The Bloody Hands of the Law

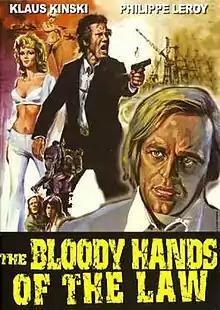
Film poster

The Bloody Hands of the Law is a 1973 Italian crime film directed by Mario Gariazzo and starring Klaus Kinski.